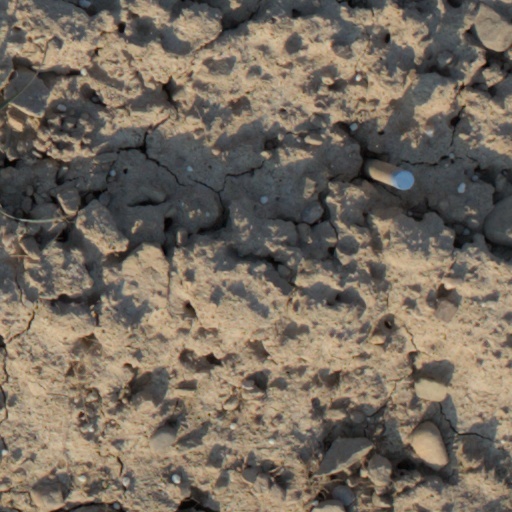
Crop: wheat